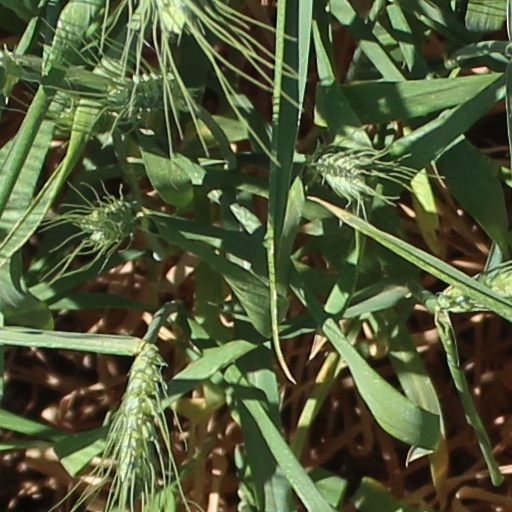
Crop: wheat